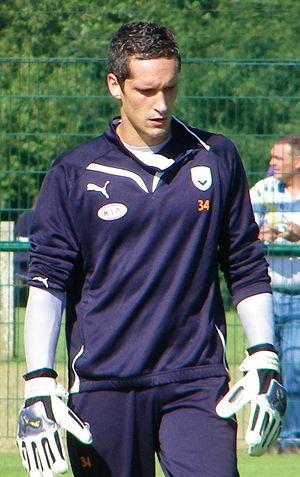
Damien Dropsy
Dominique Dropsy est un footballeur international français, né le 9 décembre 1951 à Leuze dans le département de l'Aisne et mort le 7 octobre 2015 à Blanquefort des suites d'une leucémie.